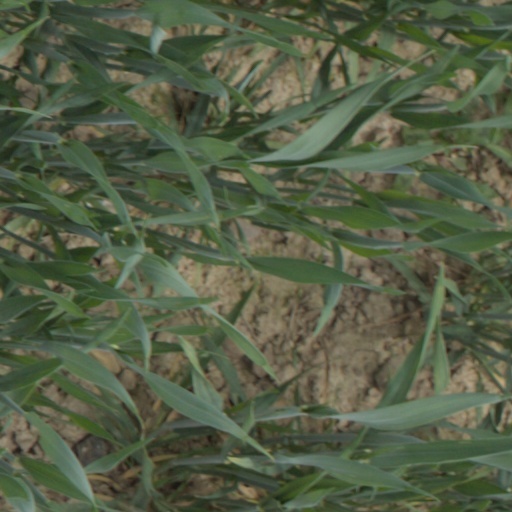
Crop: wheat